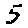
Label: 5